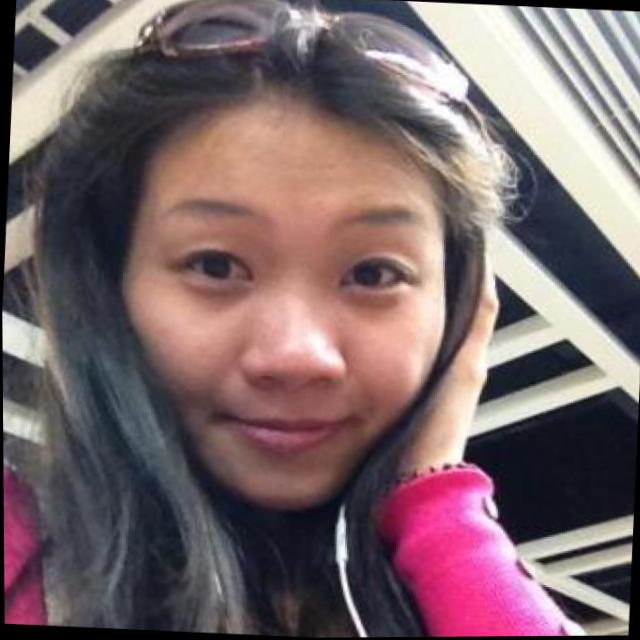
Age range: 21-44